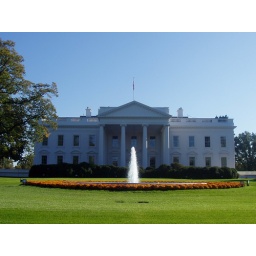
fountain in front of the white house